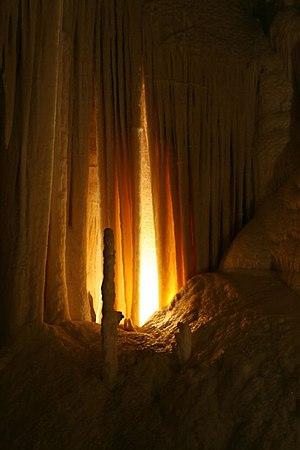
Les grottes de Frasassi sont des grottes karstiques souterraines situées dans le parc naturel régional de la Gorge de la Rossa et de Frasassi de la commune de Genga dans la province d’Ancône.